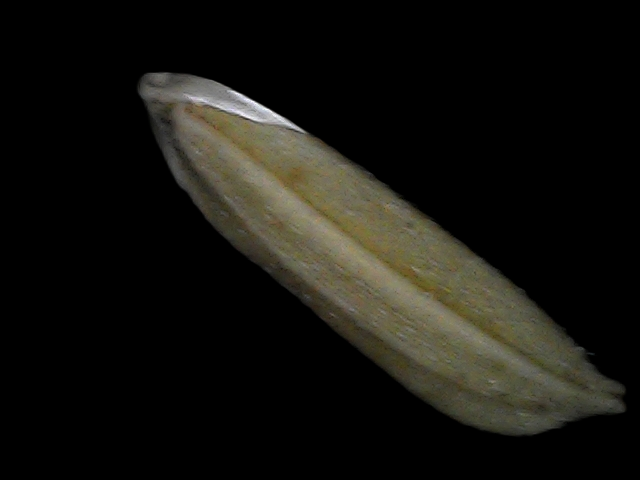
Rice variety: Bd87